Last of the Warrens

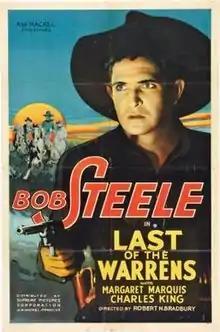
Theatrical release poster

Last of the Warrens is a 1936 American Western film directed by Robert N. Bradbury.